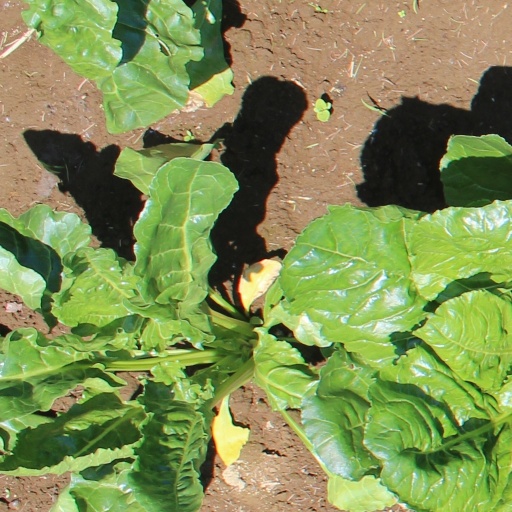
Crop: sugar beet